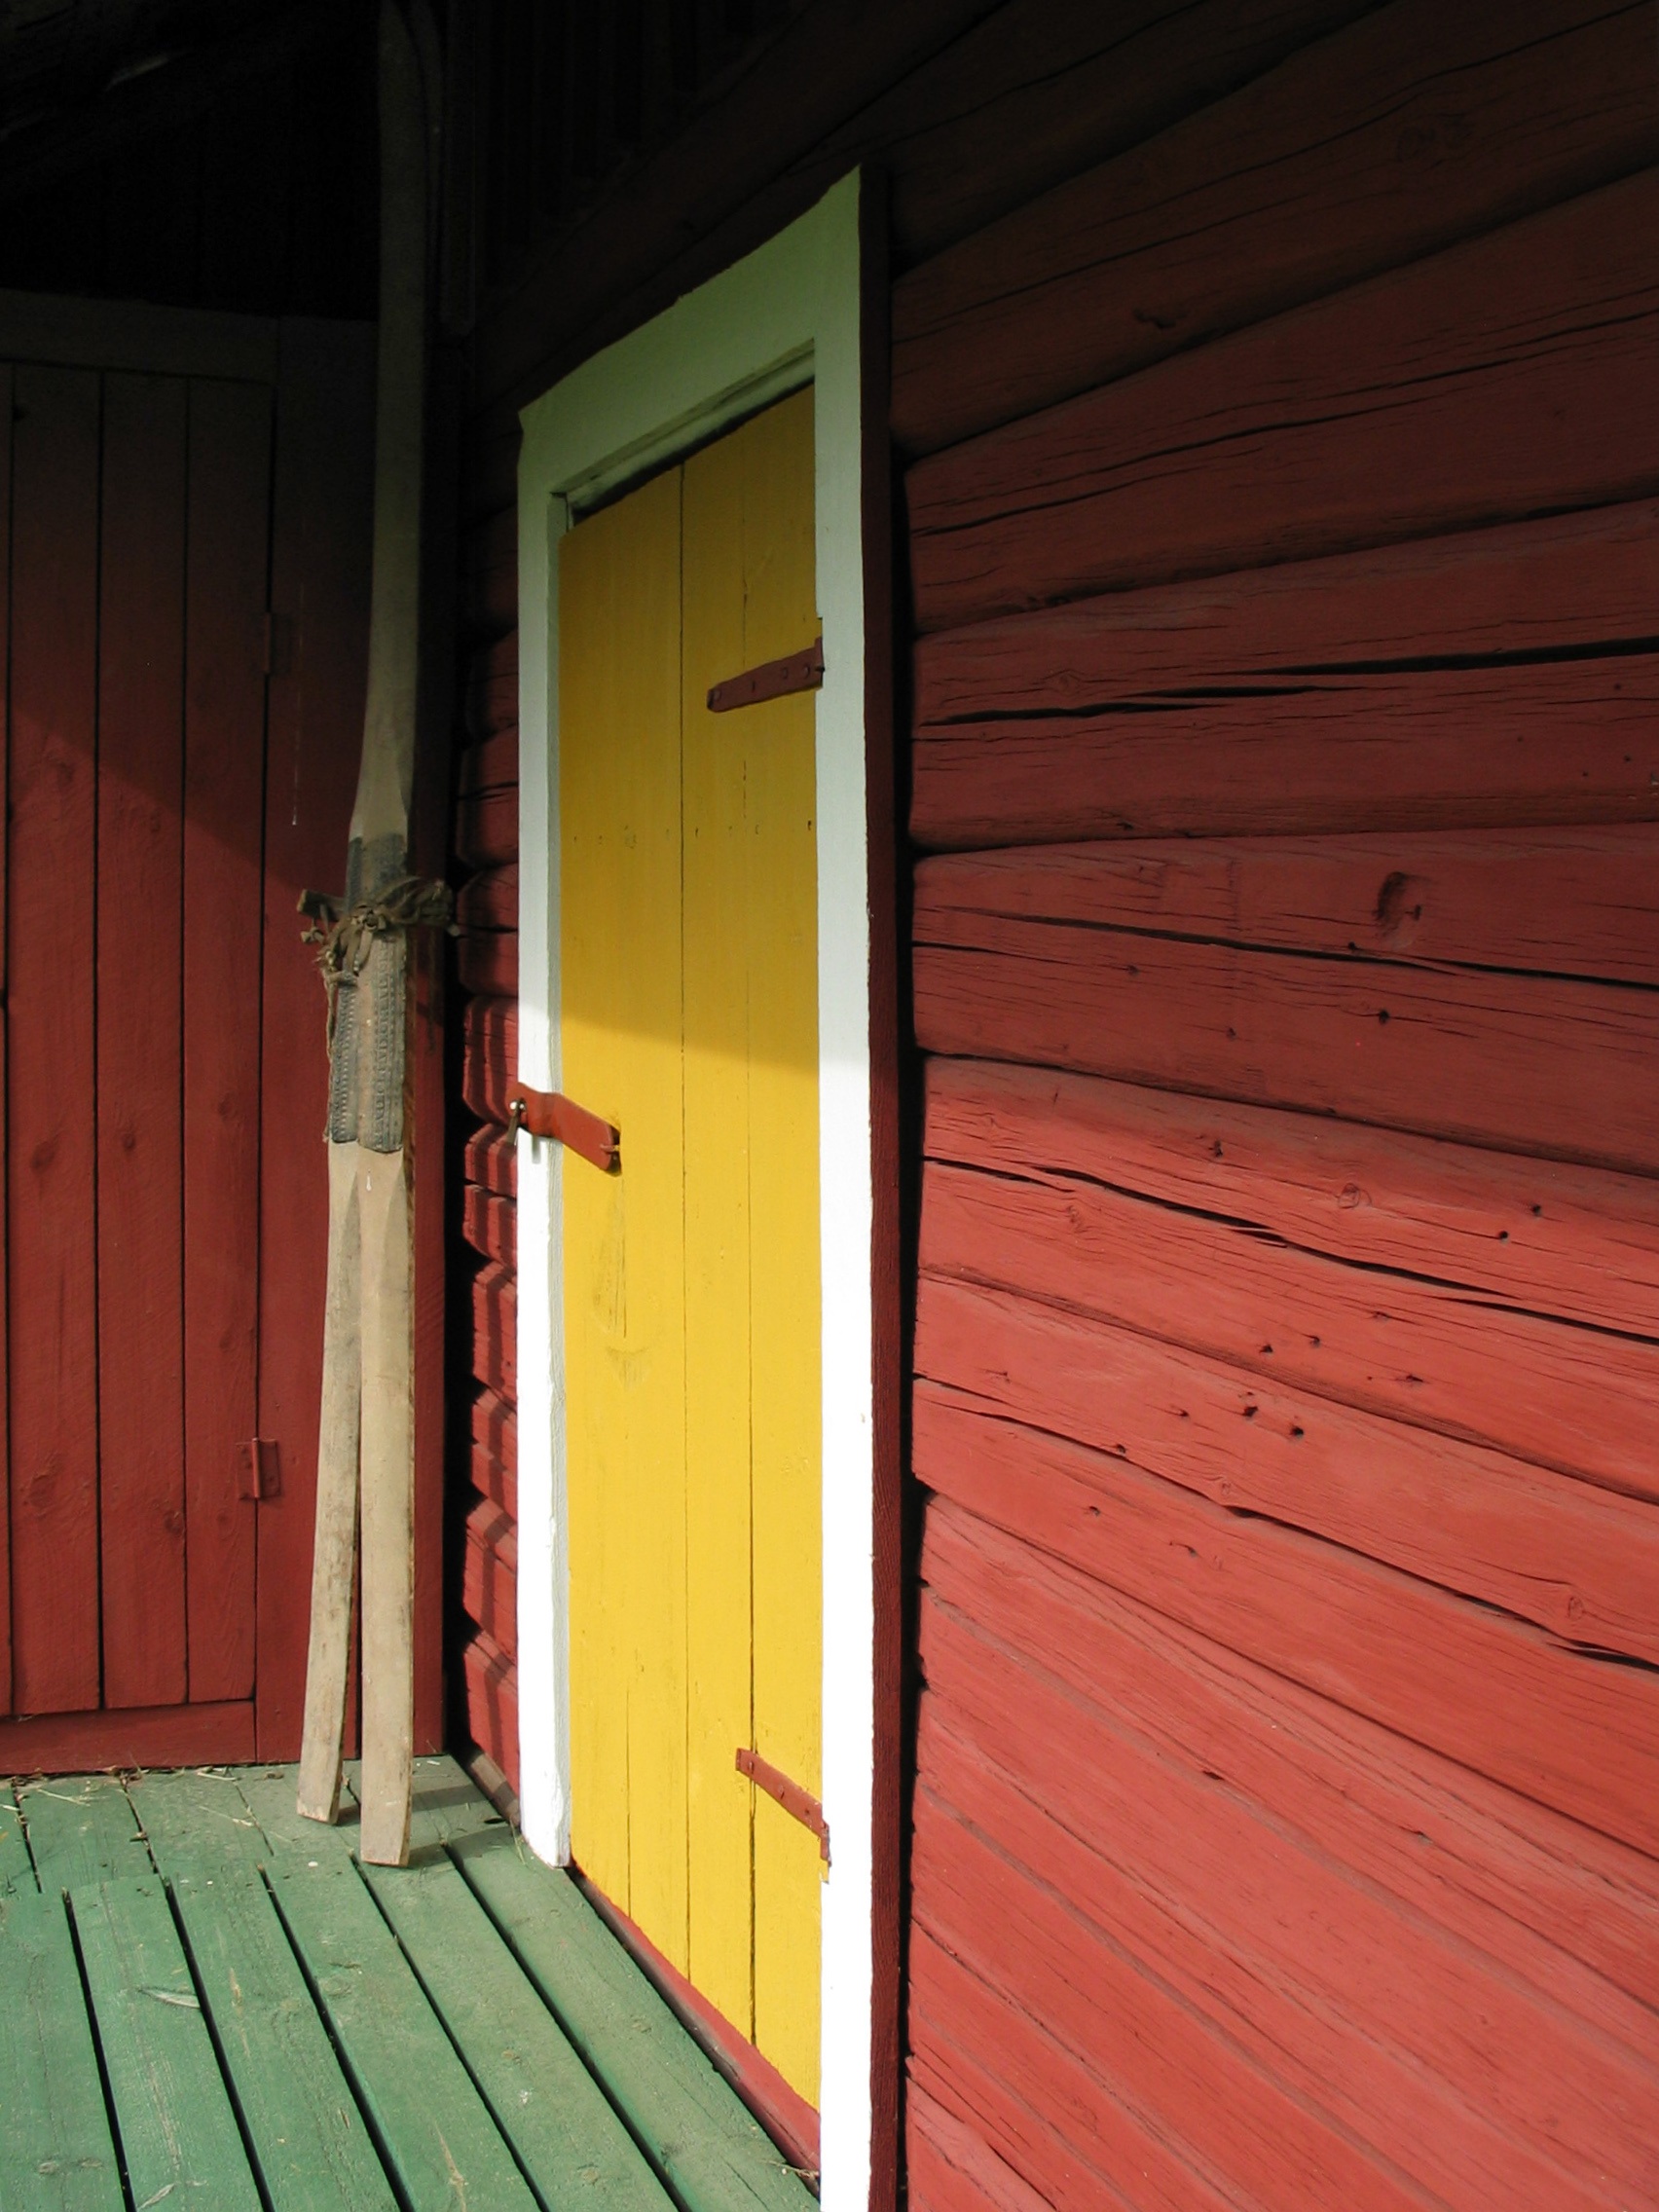
wood, house, floor, perspective, building, wall, shed, porch, hut, green, facade, colorful, yellow, door, interior design, veranda, history, timber, nordic, siding, skis, old fashioned, garden shed, red ocher, outdoor structure